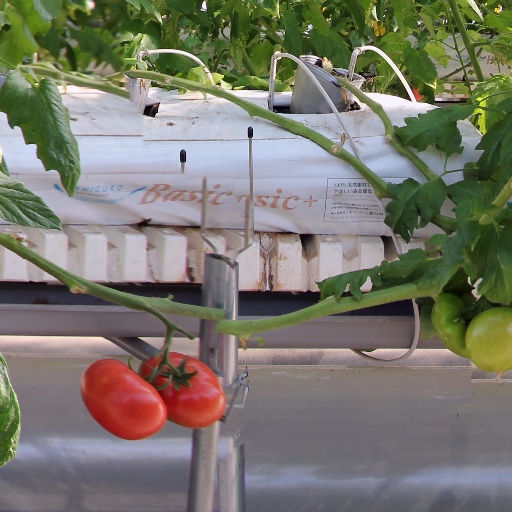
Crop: tomato